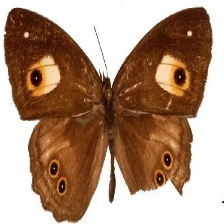
Species: WOOD SATYR
Butterfly family (ImageNet category): ringlet